553d Fighter-Bomber Squadron

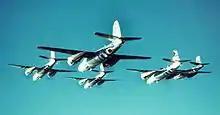
386th Bomb Group B-26s returning from a combat mission

Upon arrival in England, the squadron was stationed at RAF Snetterton Heath. However, Eighth Air Force had decided to transfer its B-26 units from VIII Bomber Command to VIII Air Support Command and move them to stations closer to the European continent, so a week after its arrival, the squadron moved to RAF Boxted. This move also put the squadron's base in an area where it was planned to locate a future tactical air force. The squadron's entry into combat was delayed by the fact that its training in the United States had concentrated on low level attacks, while Eighth Air Force had determined to use the Marauders in medium level attacks to avoid light flak. This required additional training. Although some diversionary missions were flown, the squadron did not fly its first combat mission, an attack on Woensdrecht Airfield, until 30 July.